Cypress Grove, California

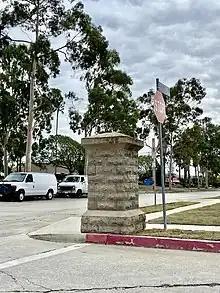
Little Culver and Mascagni Street, surviving gate post from the never-built Venice Del Rey; Culver Boulevard Bike Path, a rail trail built on the old Playa Del Rey streetcar right-of-way, is visible in the background.

Cypress Grove, California was a stop on the Redondo Beach via Playa Del Rey Line of the Los Angeles streetcar system.